Waratah Bay, Victoria

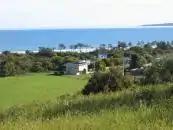
Waratah Bay town centre

Waratah Bay is a town in the South Gippsland region of Victoria, Australia, on the shore of Waratah Bay. It is home to around 300 people, of whom 56 are permanent residents. 2016 Census